Queensland DD17 class locomotive

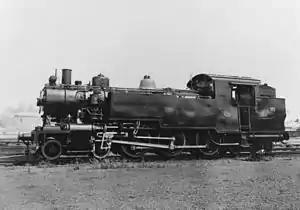
949

The Queensland Railways DD17 class locomotive was a class of 4-6-4T steam locomotives operated by the Queensland Railways. It is an improved version of the earlier Queensland D17 locomotive.